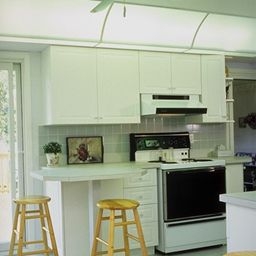
Room type: kitchen